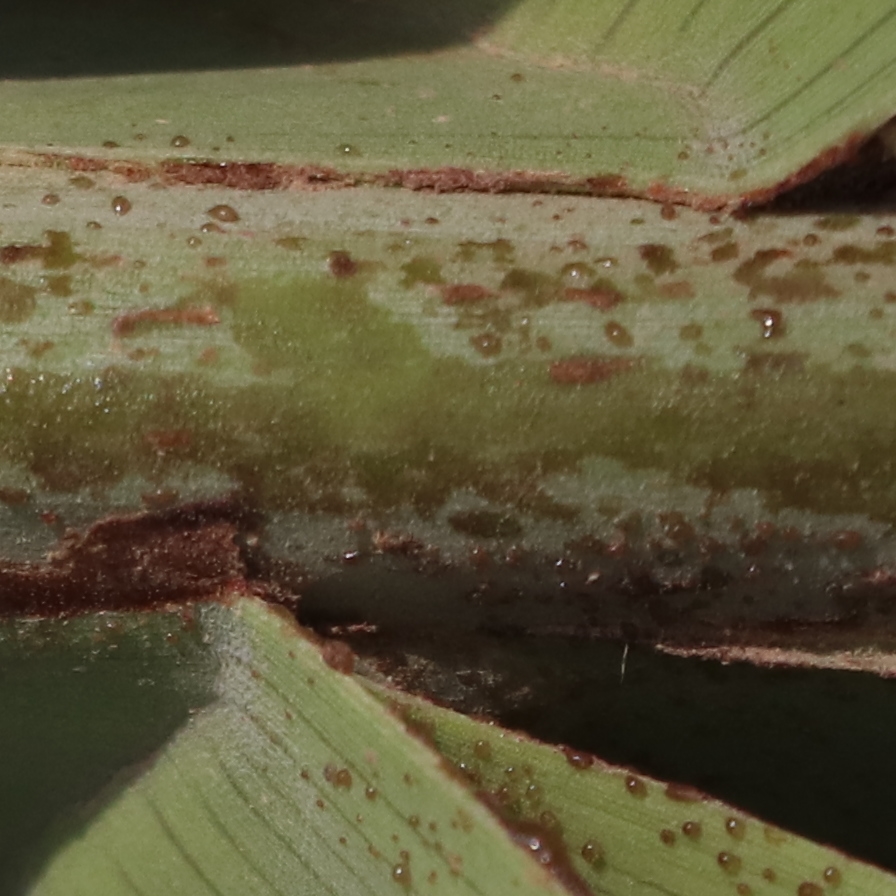
Label: Honey